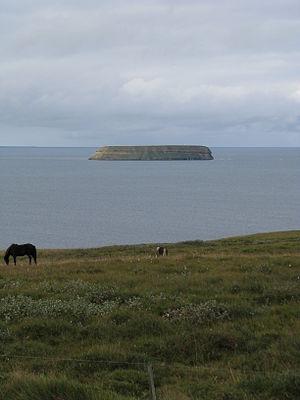
Le phare de Lundey est un phare situé dans la région de Norðurland eystra sur l'île de Lundey.